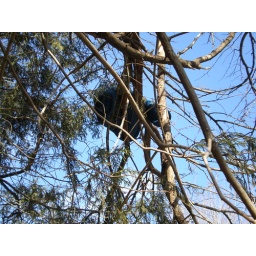
It's one of those pillow lounge chairs in a tree. It's just as random as the toy boat.